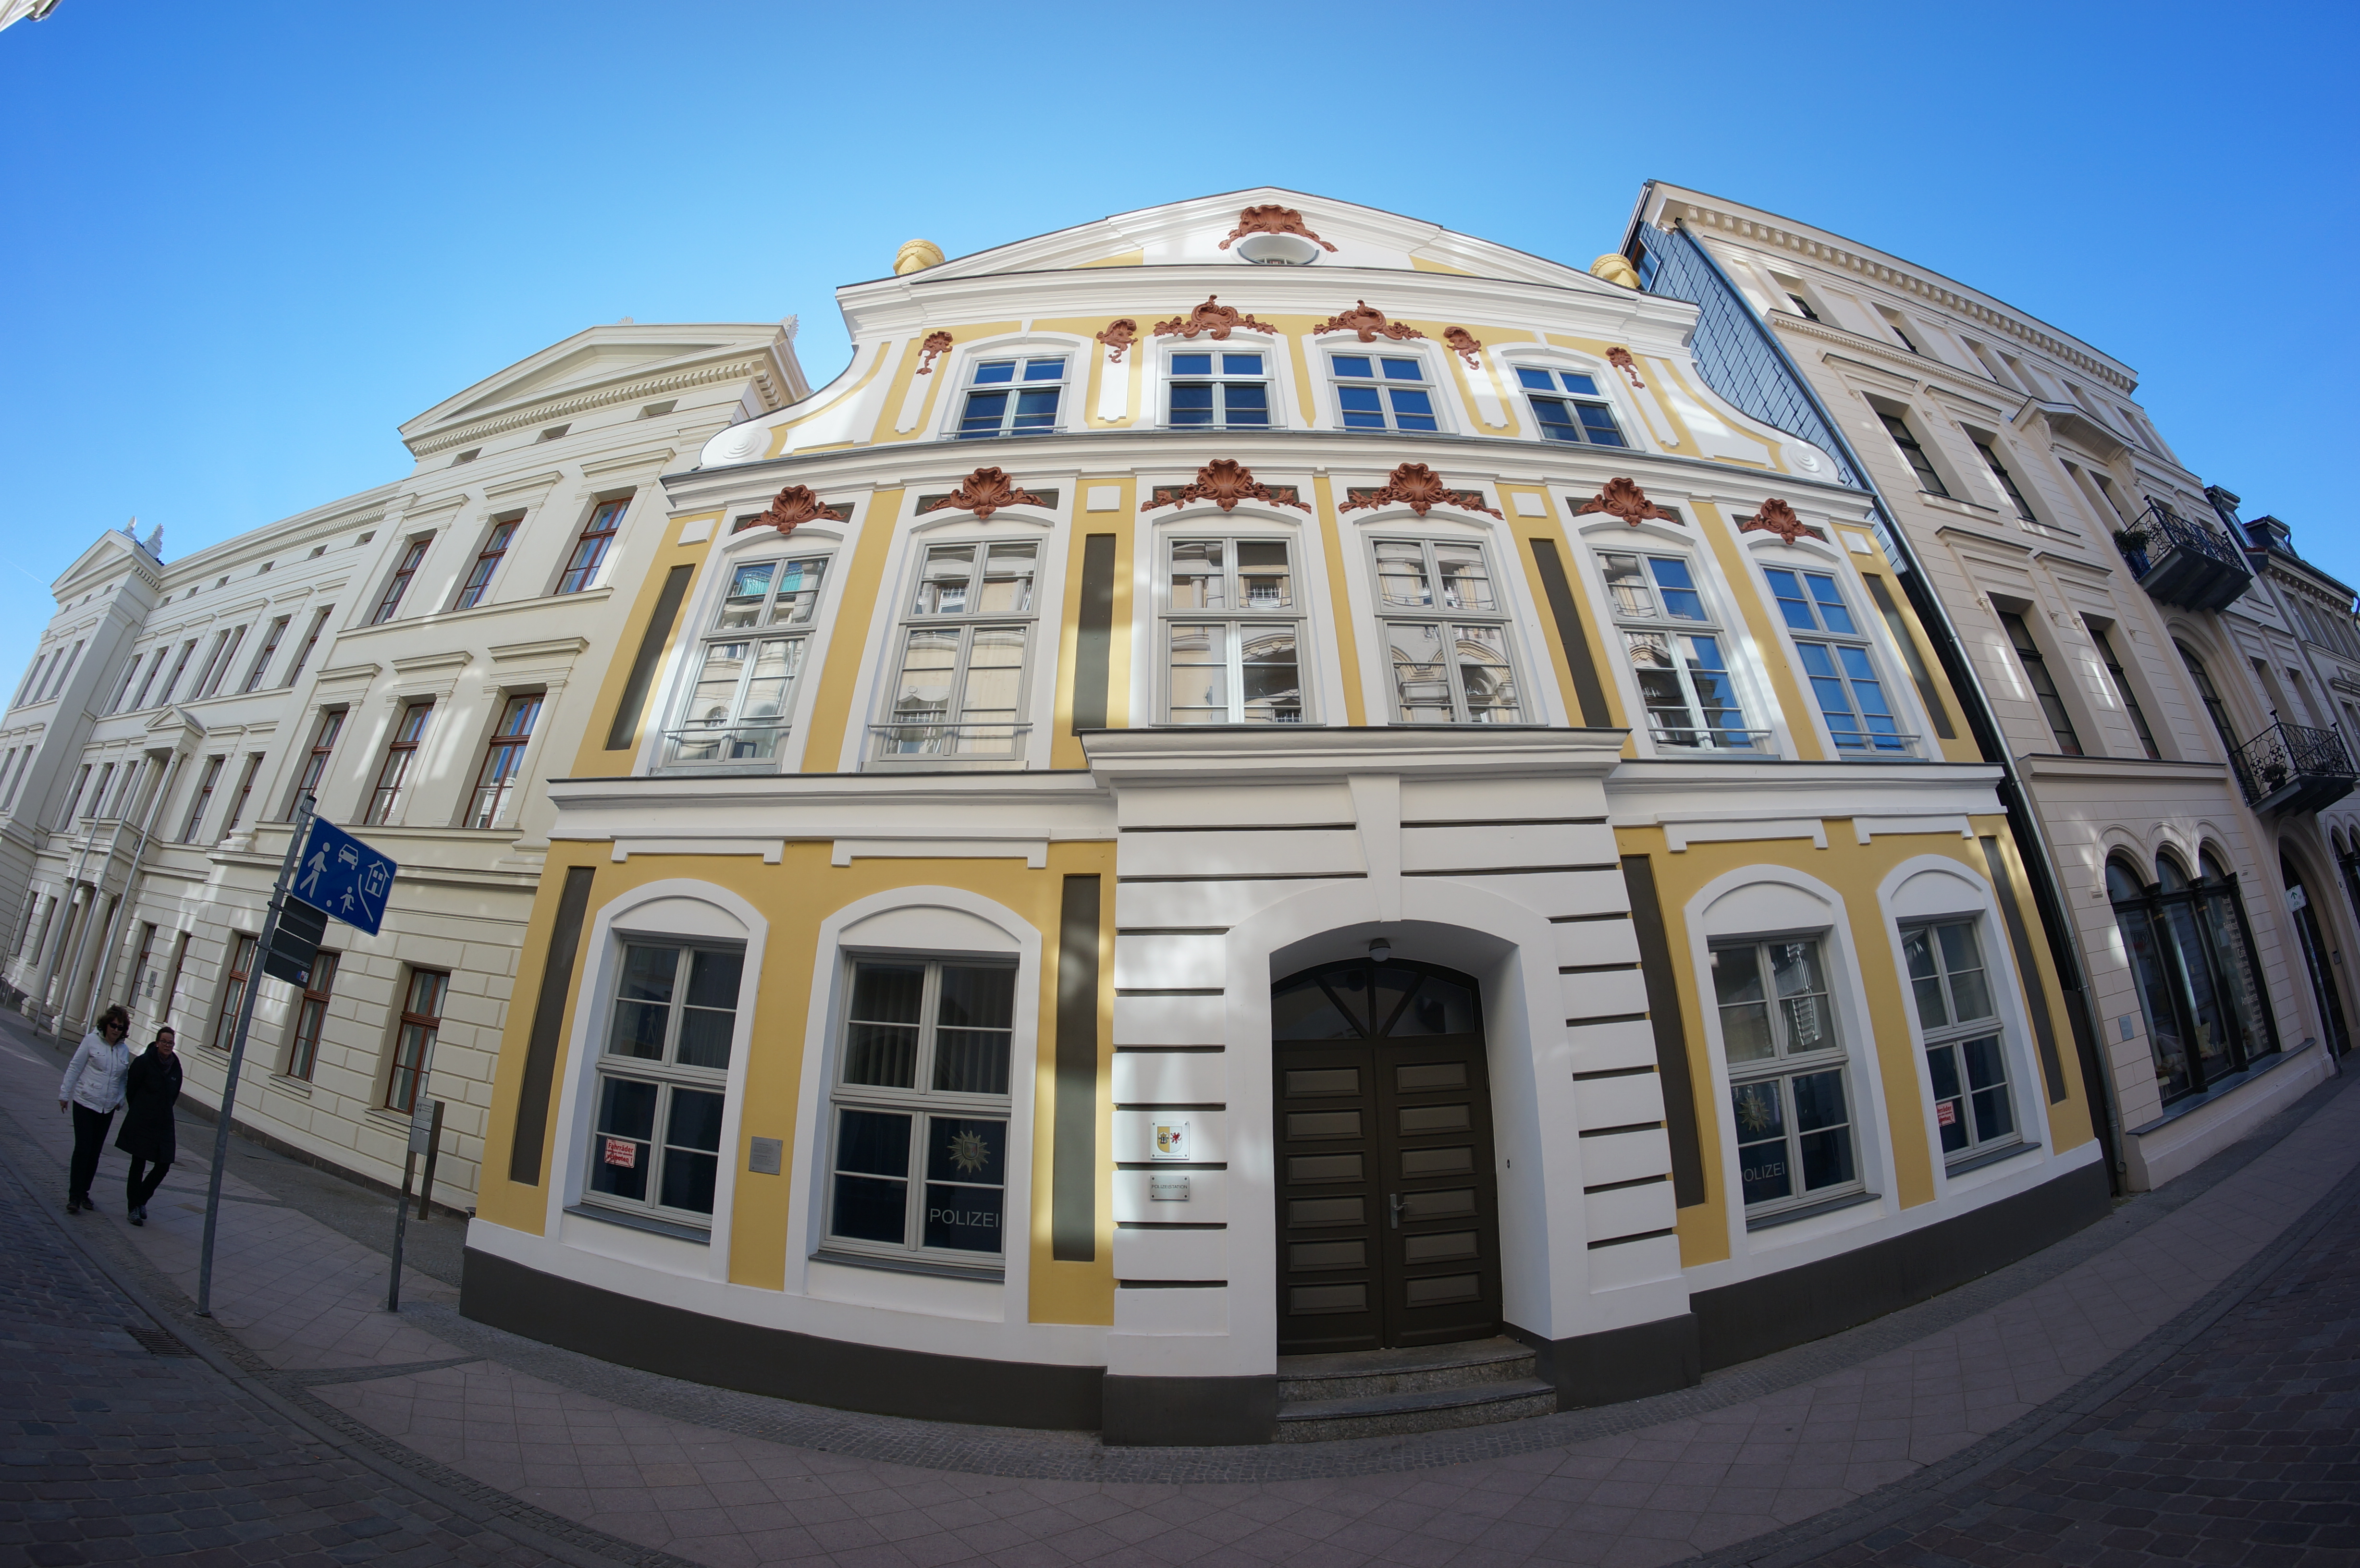
architecture, building, downtown, landmark, facade, 2015, germany, deutschland, synagogue, walimex, samyang, sony, tourist attraction, dome, nex, nex6, lenstagged, steffenzahn, schwerin, walimex8mm, 8mm, tours